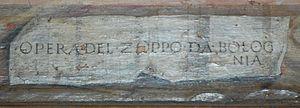
Marco di Antonio di Ruggero, dit Marco Zoppo ou il Zoppo, Marco Zoppo da Bologna, Zoppo di Squarcione est un peintre et enlumineur italien de l'école bolonaise.